Thomas T. and Wesley B. Frasier Houses

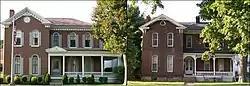
The Frasier Houses at 920 (left) and 828 (right) National Road in Bridgeport, Ohio

The Thomas T and Wesley B Frasier Houses in Brookside, Ohio were built in the 19th century along Route 40. The houses were added to the National Register on 1982-11-17.